Zainab Biisheva

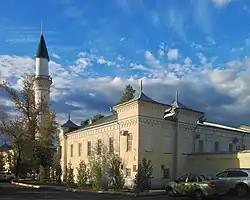
Orenburg Caravanserai. Bashkir Teachers College (1921-1936)

Zainab Biisheva trilogy (1956-1969) - the result of many years of creative work and deep thoughts " about the time of life." In the novels, included in it, the author has proved a "master of the epic scope of reality " (A. Zhuravlev). In the center of the works - the fate of the Bashkir people in tense, turning points in history. Their action covers the years before World War I, the Civil War, the collectivization.